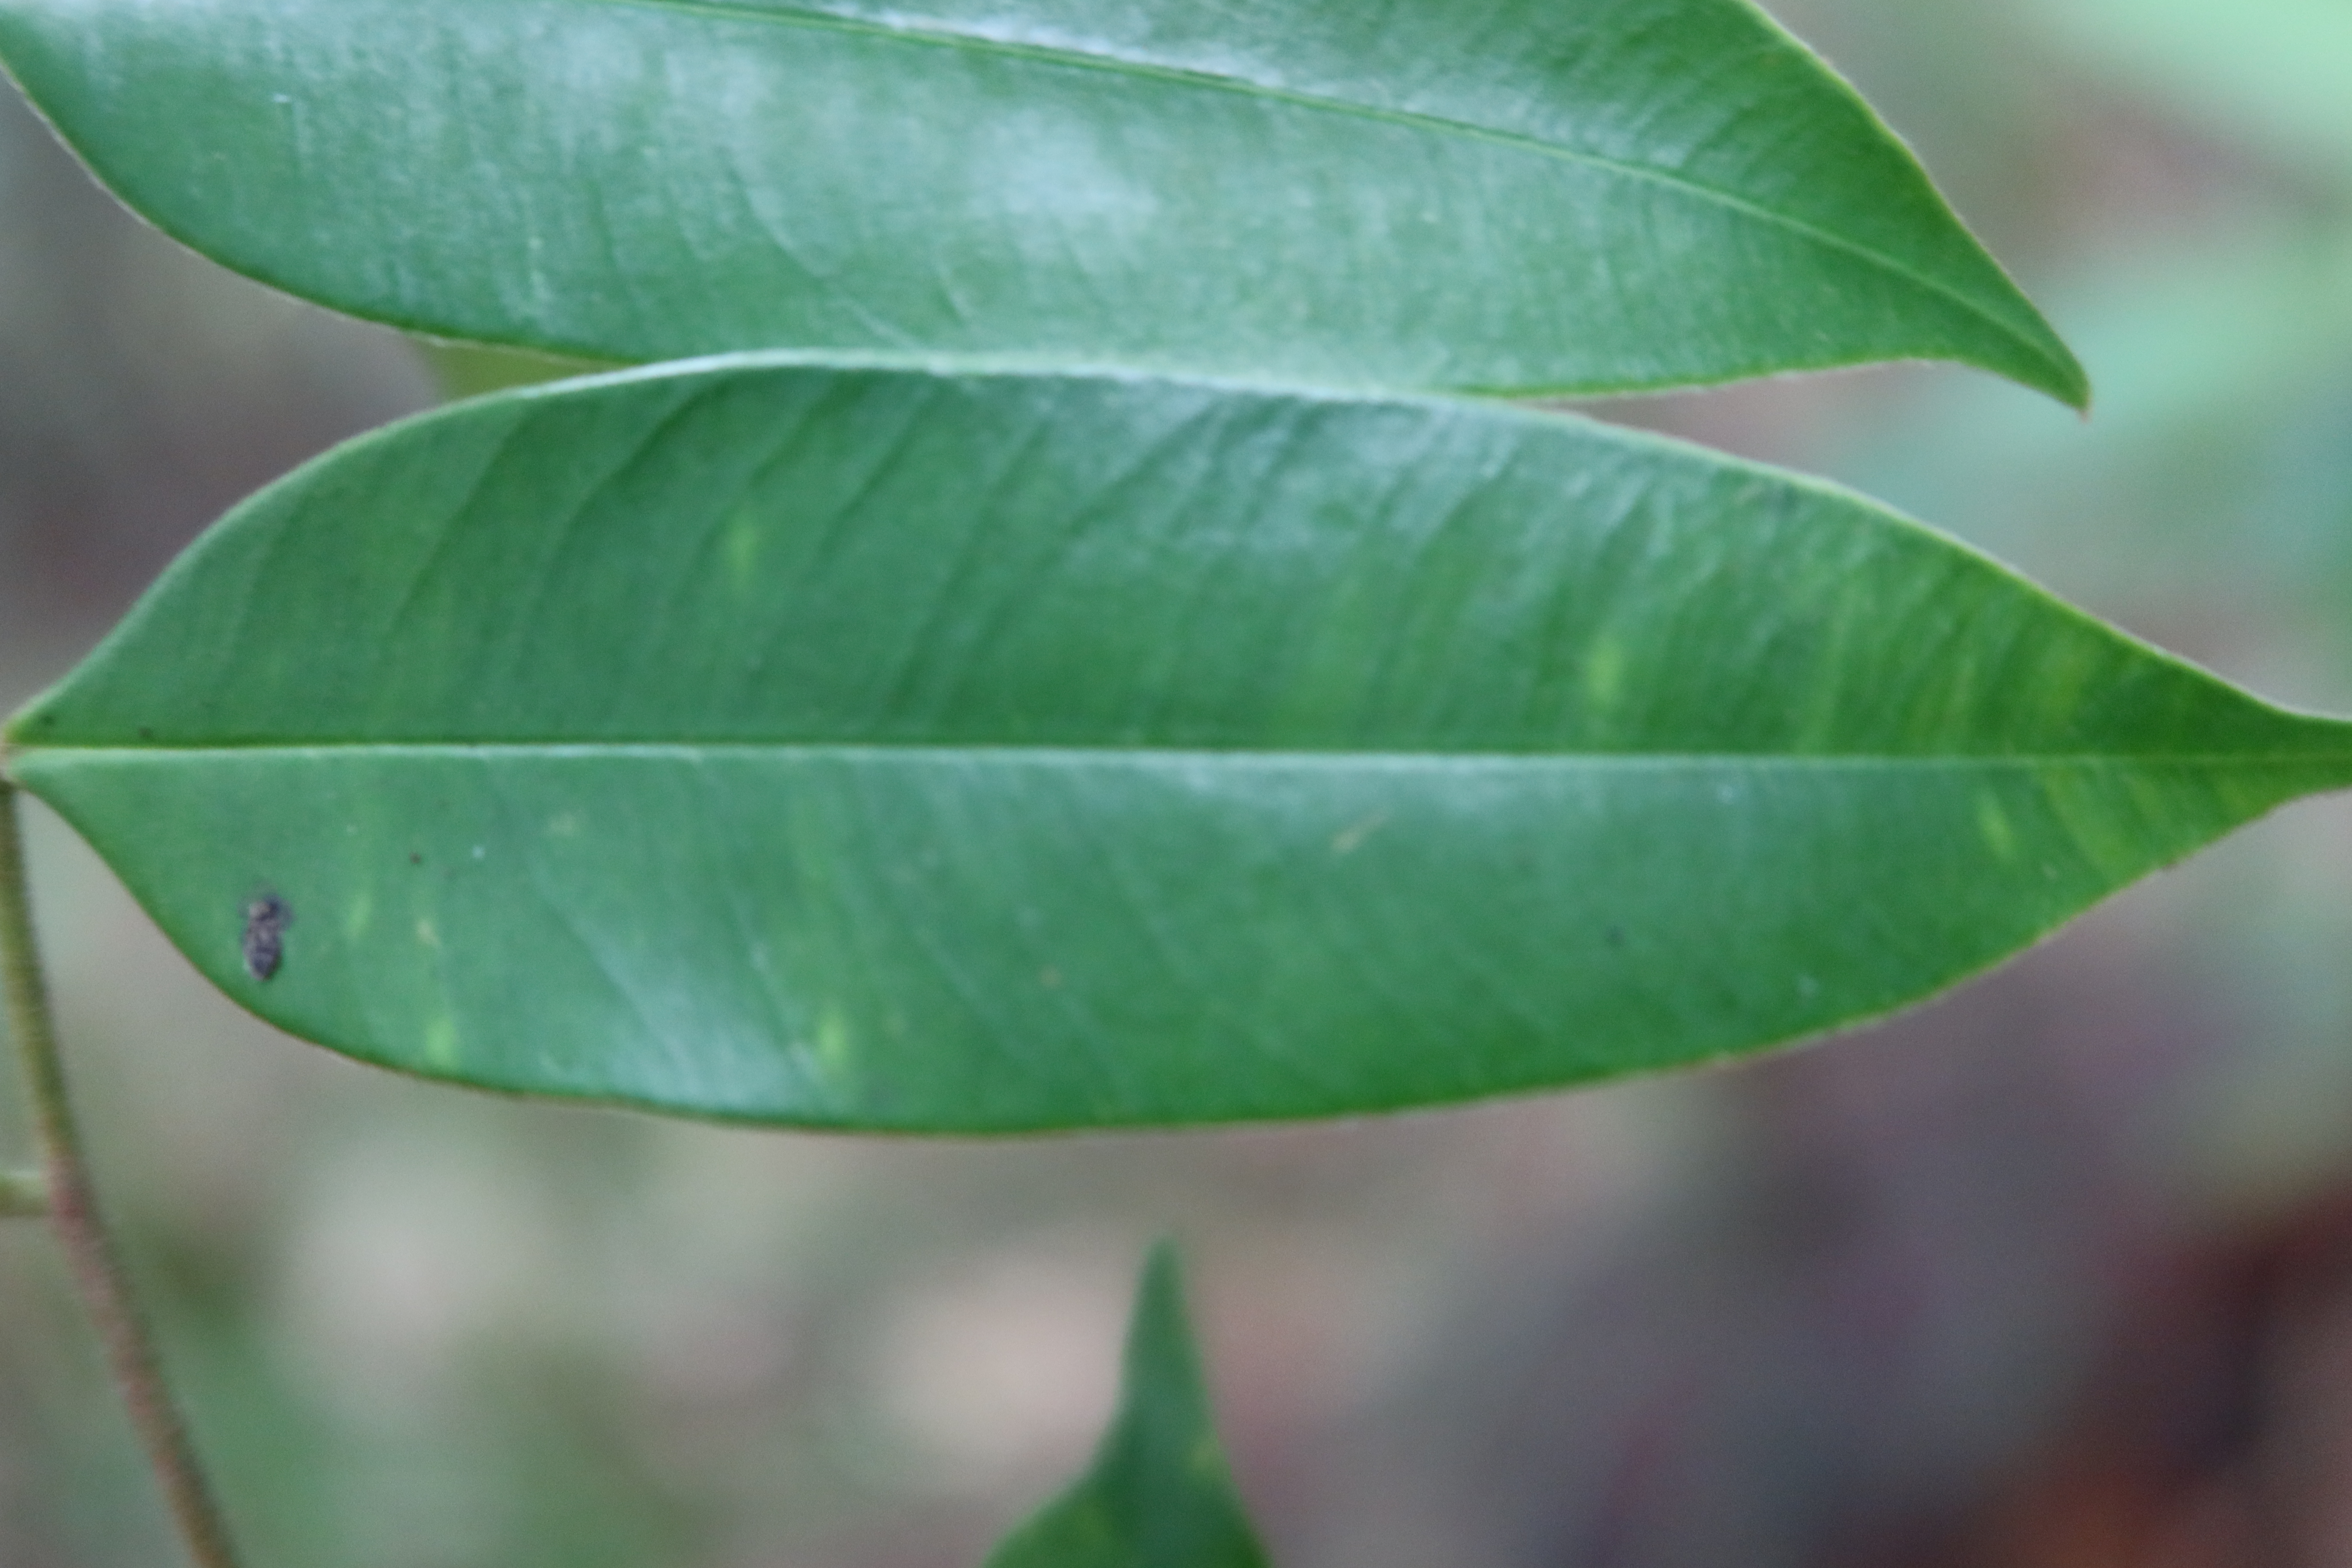
Label: Black spots